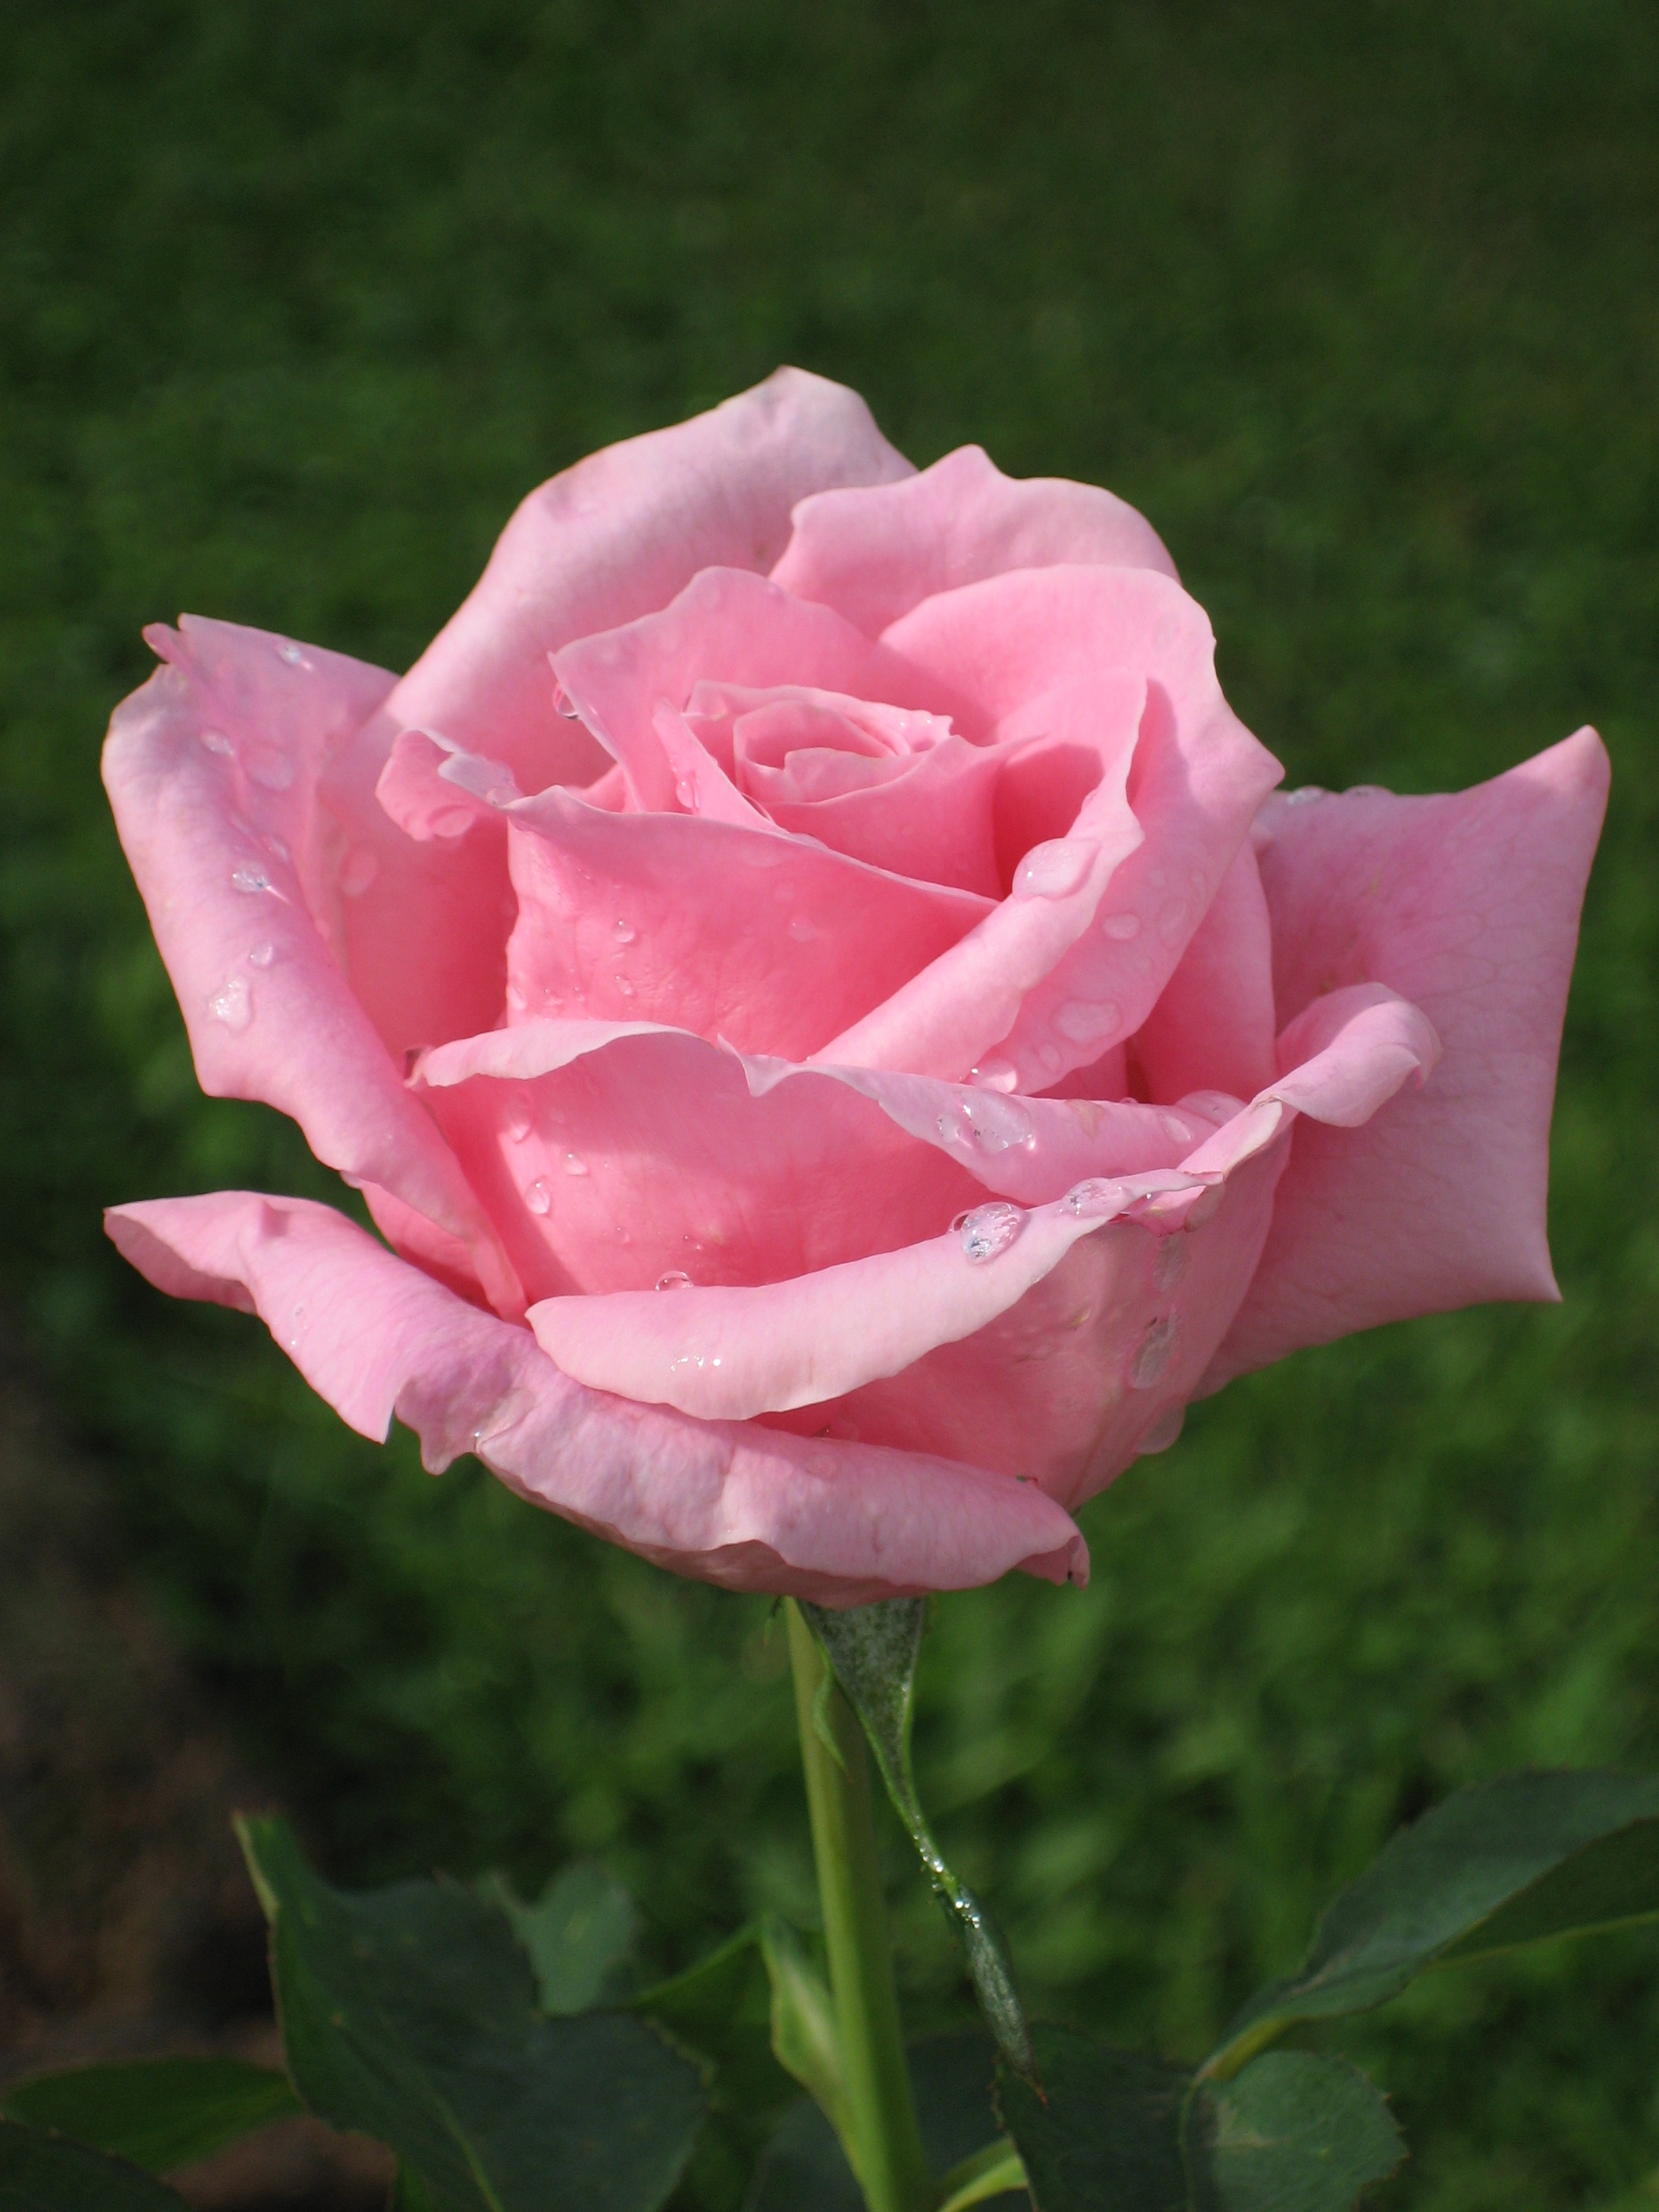
blossom, plant, flower, petal, bloom, rose, garden, pink, thailand, floribunda, flowering plant, garden roses, rose family, plant stem, land plant, rosa centifolia, rose order